Islet of Saint Lawrence

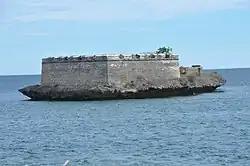
São Lourenço islet with the fort

The Islet of Saint Lawrence (Portuguese: "Ilhéu de São Lourenço") is an islet off the northern coast of Mozambique. It lies just south of the Island of Mozambique, and is part of Nampula Province. The Fort of Saint Lawrence, built in 1695 by the Portuguese Empire, is situated on the islet.